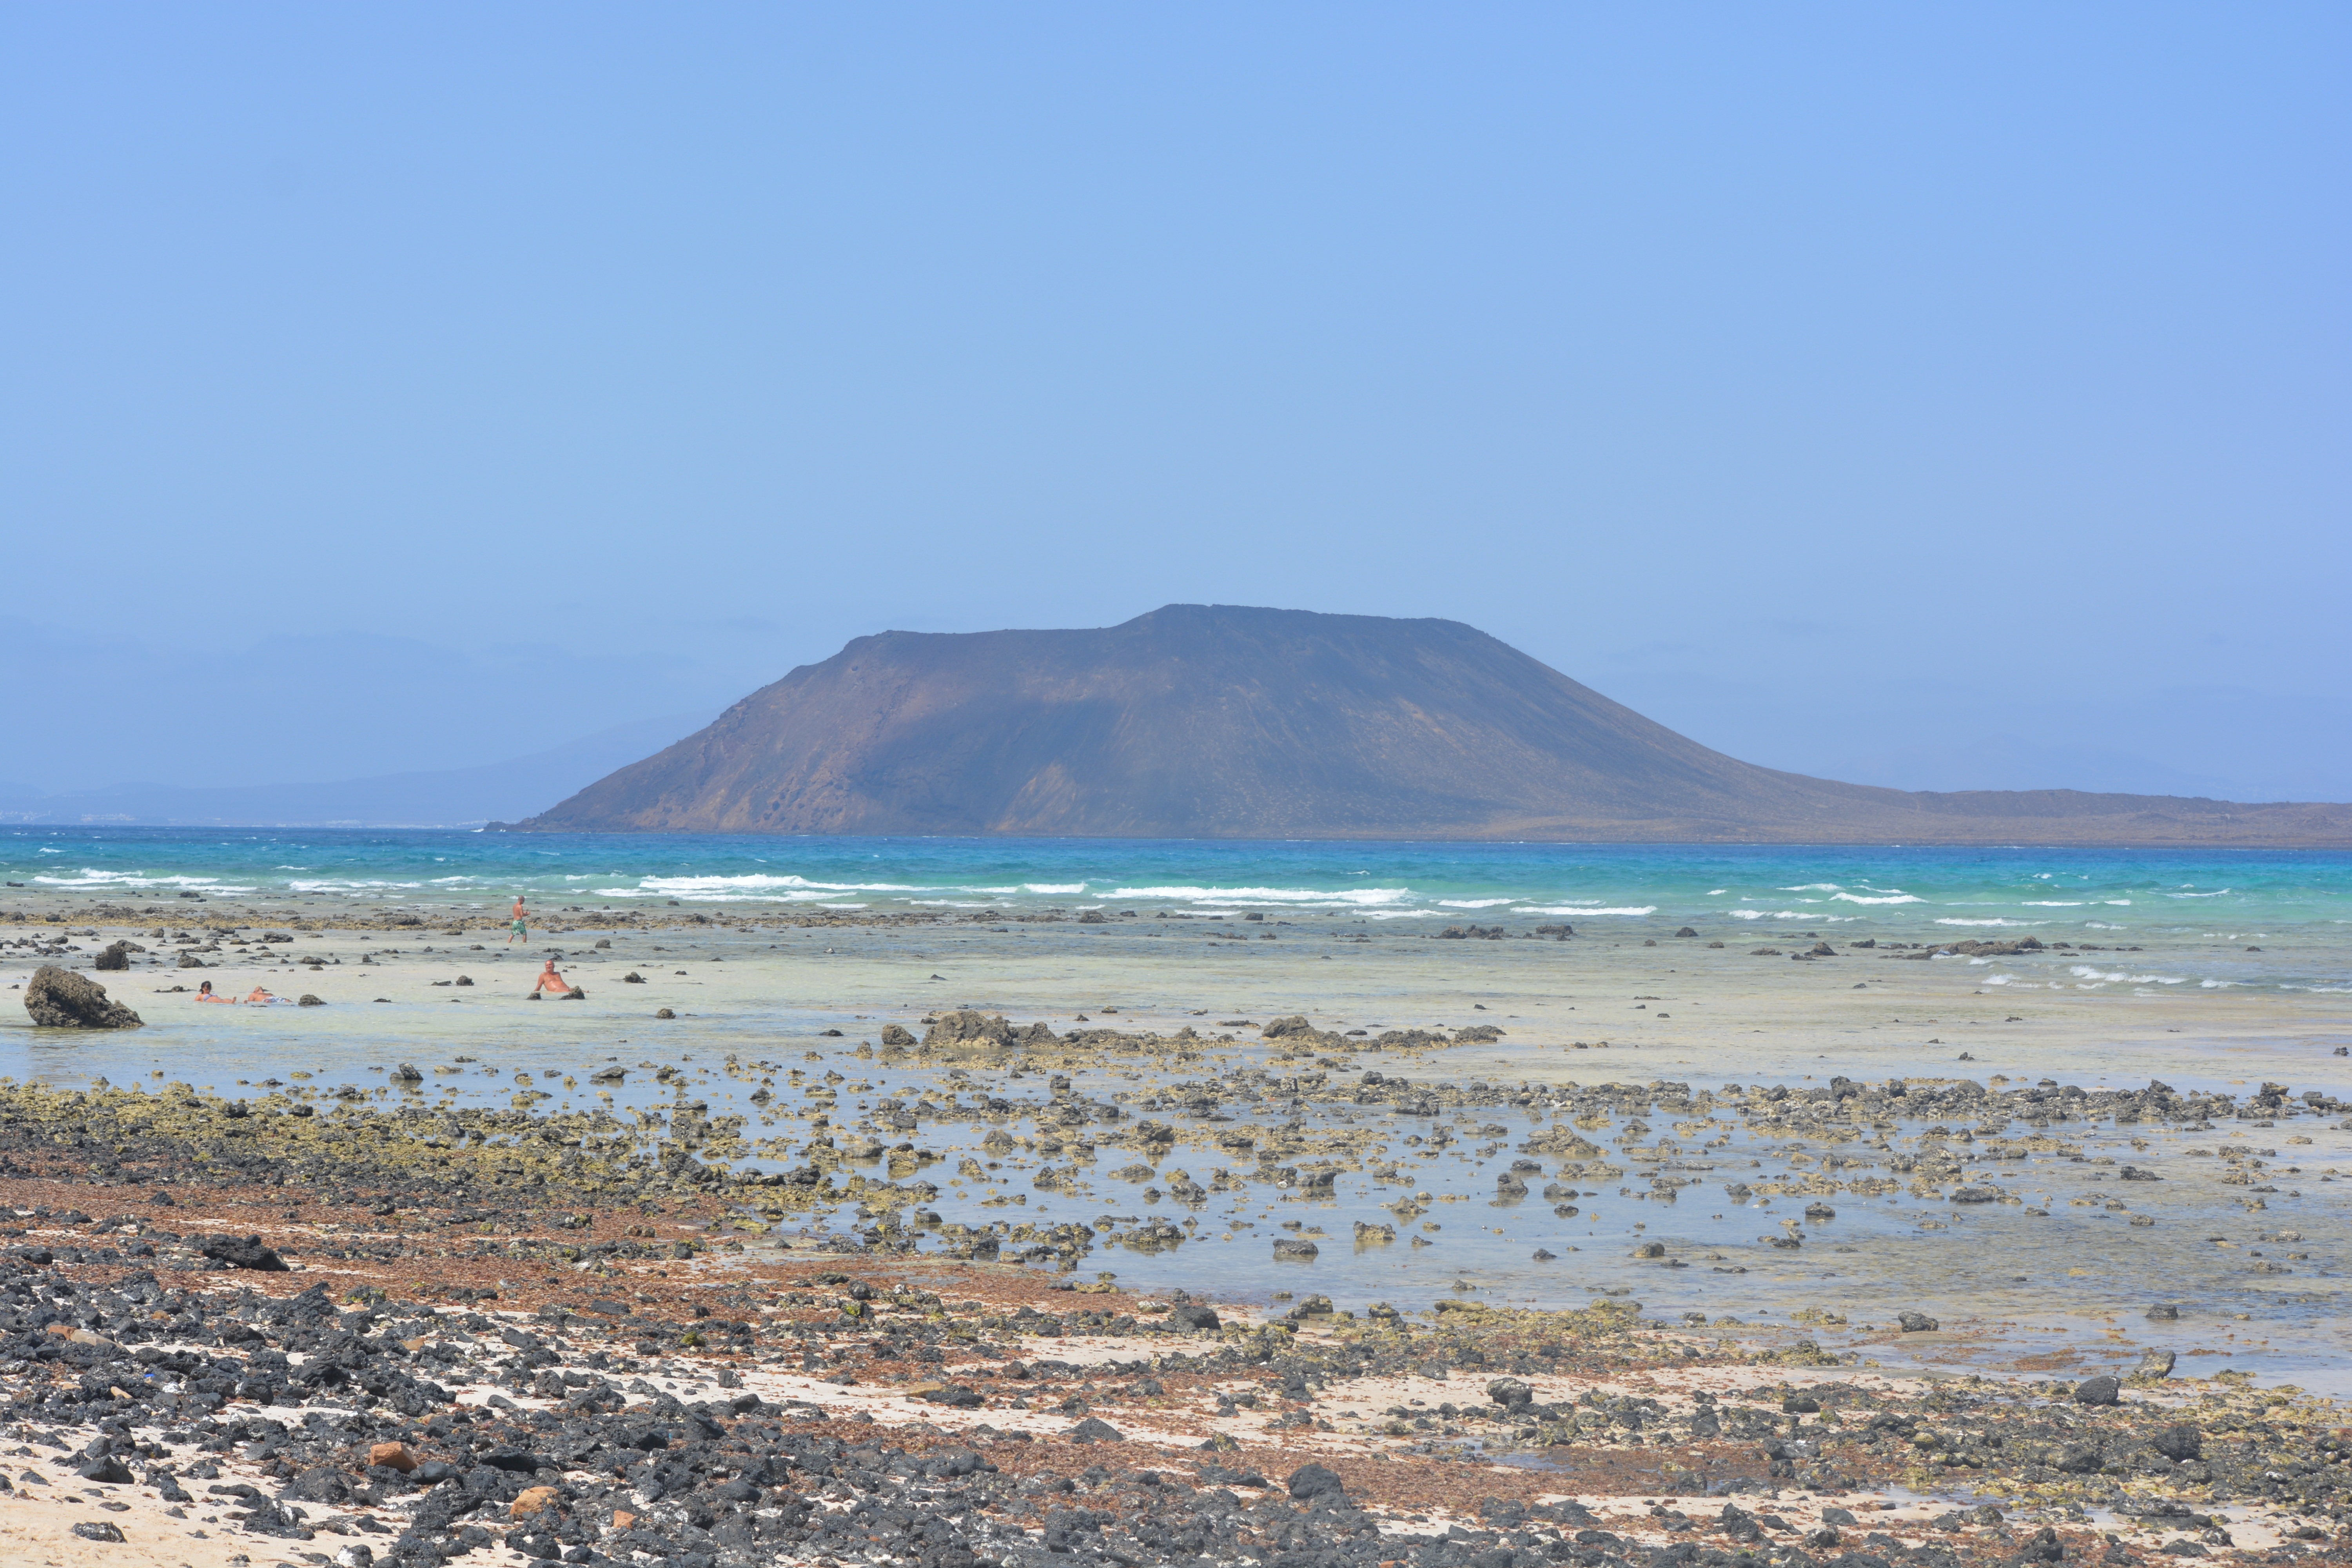
beach, landscape, sea, coast, nature, sand, ocean, horizon, shore, wave, lagoon, bay, island, body of water, blue sky, cape, fuerteventura, landform, geographical feature, wind wave, isle de lobos